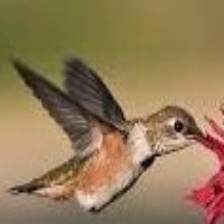
Species: WHITE EARED HUMMINGBIRD
Scientific name: BASILINNA LEUCOTIS
ImageNet parent category: hummingbird